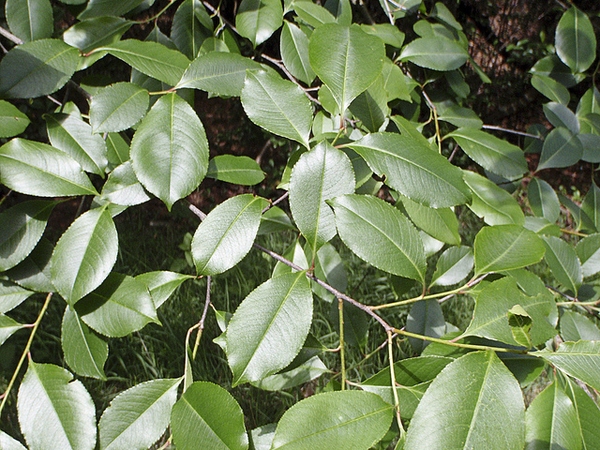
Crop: cherry
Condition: healthy